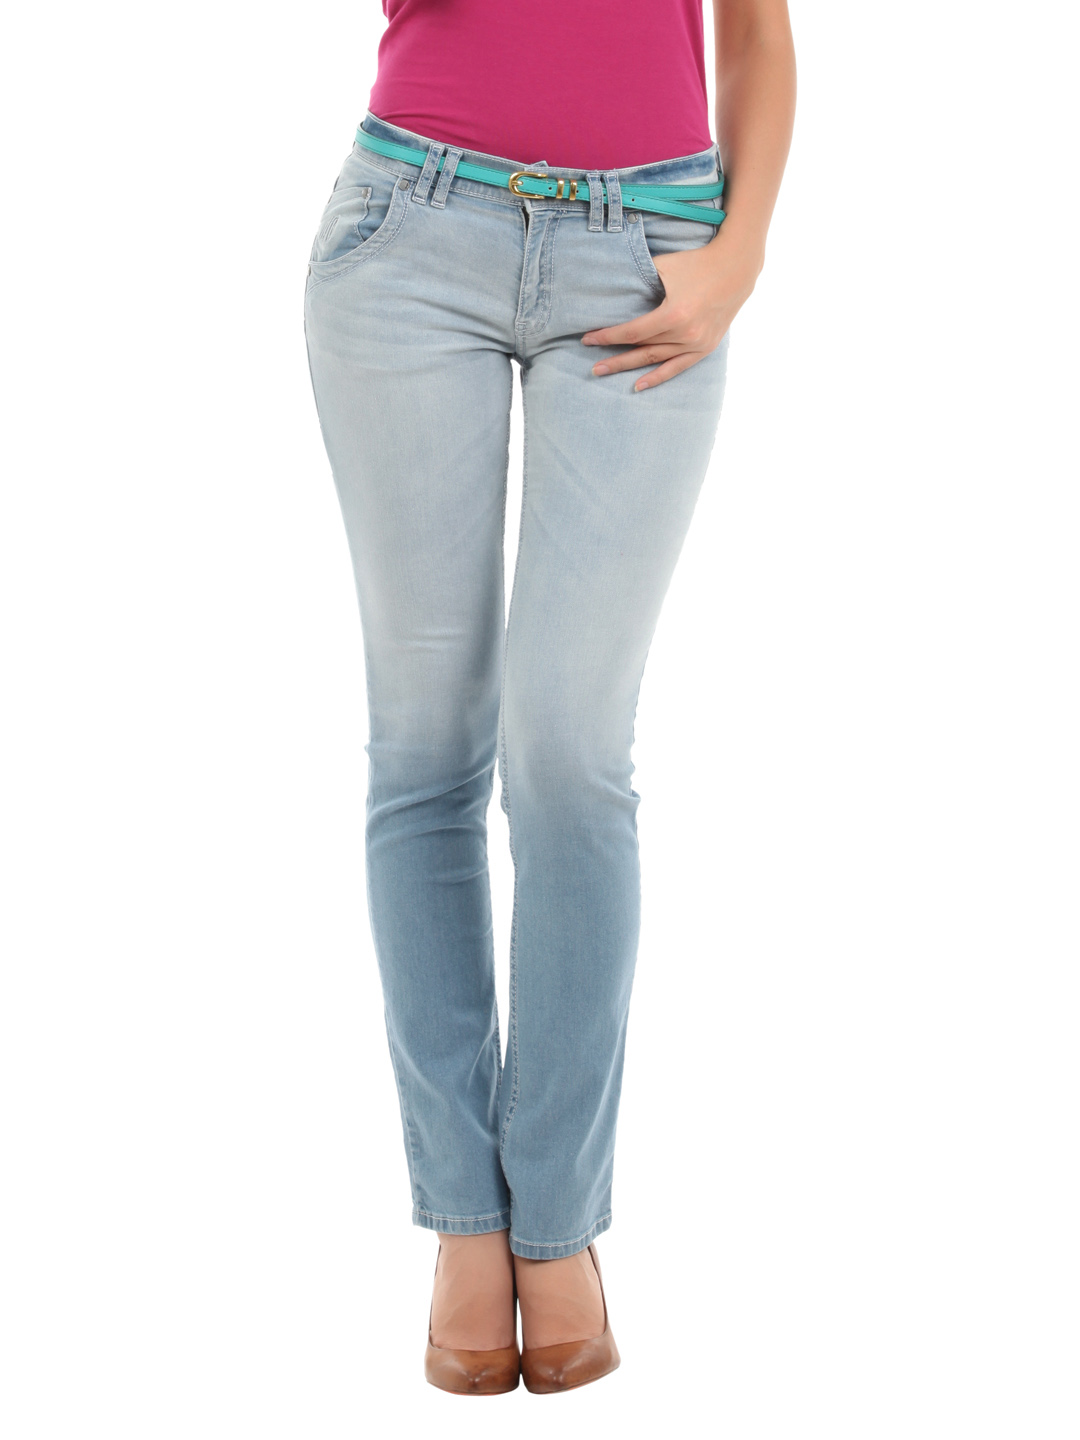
Elle Women Blue Jeans
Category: Apparel / Bottomwear / Jeans
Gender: Women
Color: Blue
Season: Summer 2012
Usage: Casual